Bryan Danielson

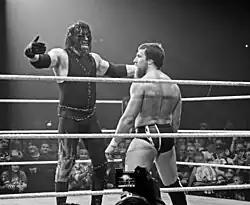
Kane offers to "hug it out" with Bryan.

AJ's rejection of Bryan turned him into an angry and bitter individual and resulted in Bryan lashing out at audiences. AJ continued to exact her revenge on Bryan by denying him a WWE Championship match and instead forcing him to face Kane on August 19 at SummerSlam, where Bryan emerged victorious. As a result of Bryan and Kane's issues, AJ enrolled them in anger management classes hosted by Dr. Shelby and they were later forced to "hug it out". At the arrangement of Dr. Shelby and AJ, the two adversaries formed a team whose constant bickering and infighting even during matches inadvertently resulted in them defeating The Prime Time Players (Titus O'Neil and Darren Young) to become the number one contenders to the WWE Tag Team Championship on the September 10 episode of "Raw" and then defeating champions Kofi Kingston and R-Truth to win the championship on September 16 at Night of Champions.